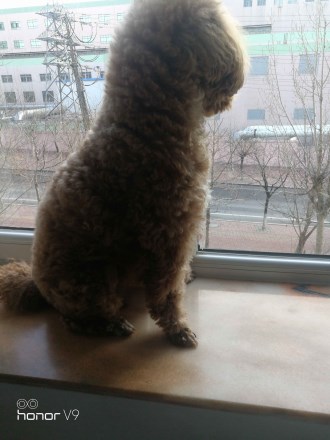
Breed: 7449-n000128-teddy